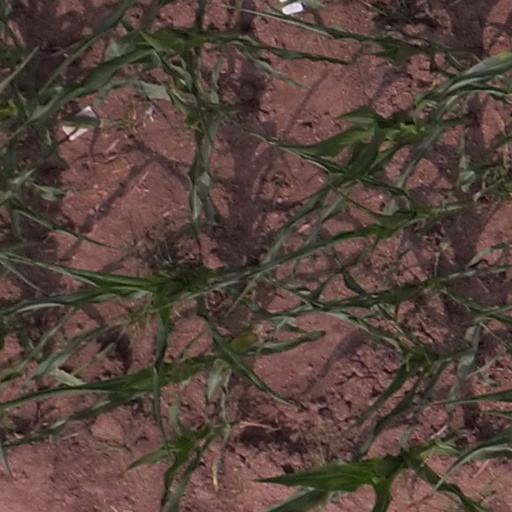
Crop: maize; corn